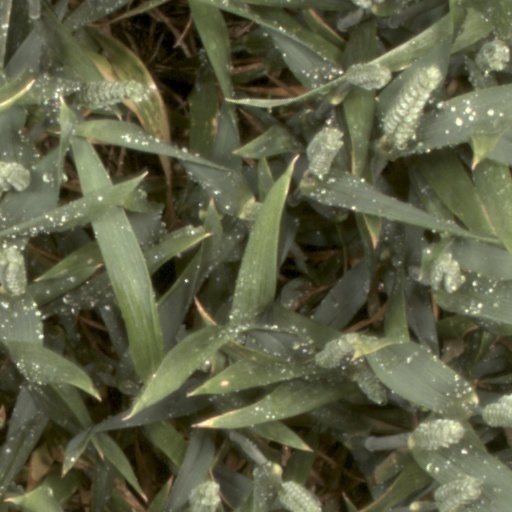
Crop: wheat